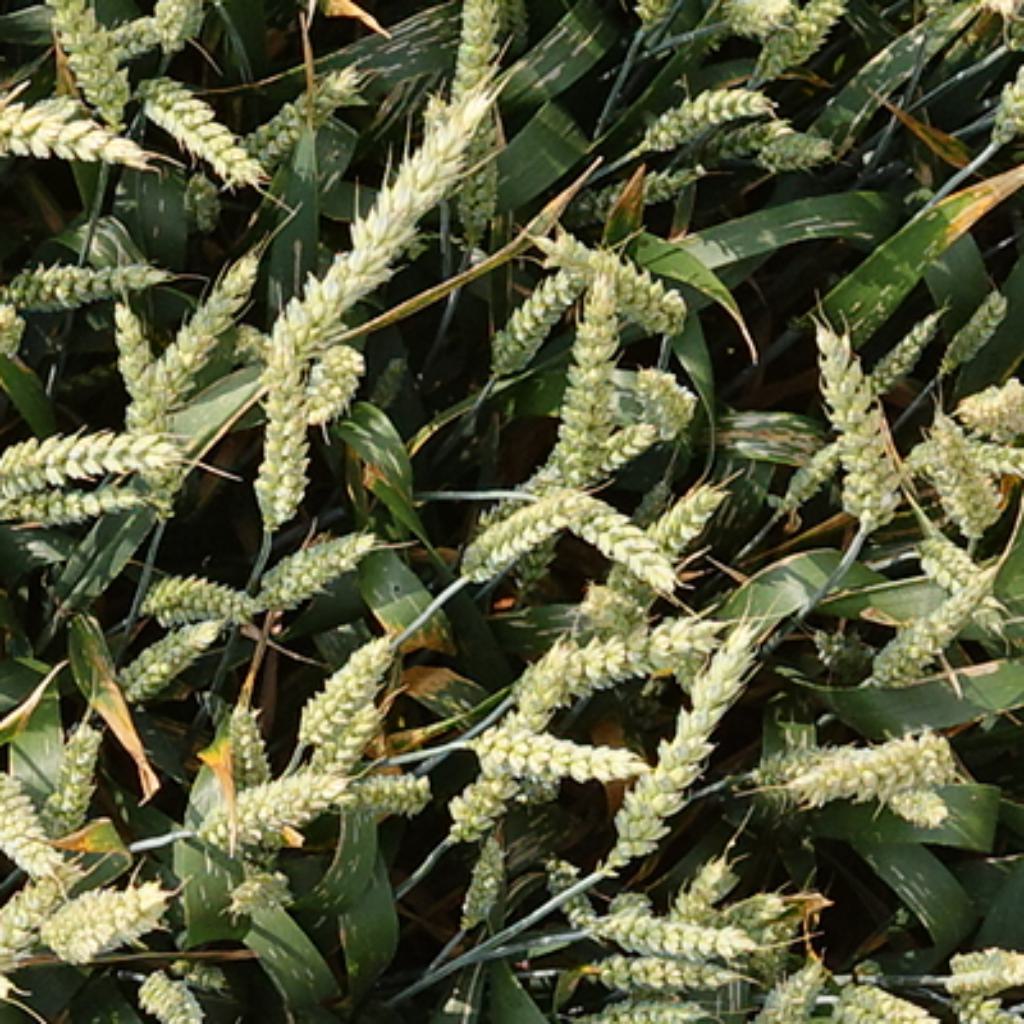
Country: France
Location: VSC
Wheat development stage: Filling - Ripening